Cyprus Merchant Marine

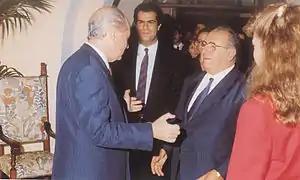
Stelios Haji-Ioannou visiting the Cyprus Maritime Center in 1989

The BSM Maritime Training Centre was founded in 1983 and is IMO approved operating under the auspices of the Cyprus Administration. Individual courses are separately recognized by individual leading flag state authorities, where required. The Centre provides training for Ratings, Junior Officers, Senior Officers, employed on Cyprus and foreign flag ships. Attendees who pass the exams are awarded with certificates issued by the Cyprus Department of Merchant Shipping. All courses comply with STCW 1978 and the amendments of the 1995 Convention. In 1998, the school won the Lloyd's List Youth & Training Award for its outstanding and consistent contribution to maritime training.